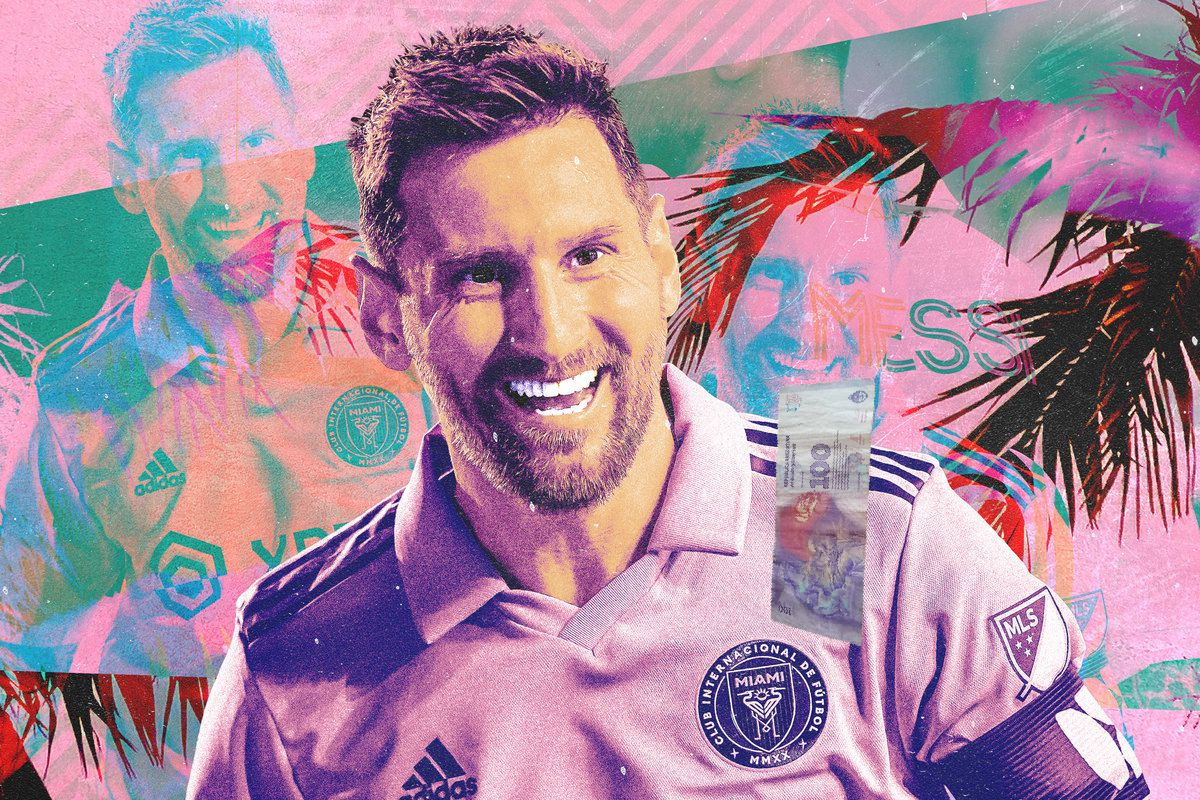
Denominación: 100